Antiochian Village

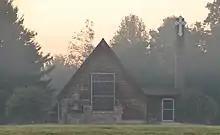

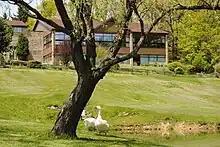

The Retreat and Conference Center has one hundred lodging rooms, several meeting rooms, a group dining facility, a chapel and a theological research library. Saints Peter and Paul Chapel is the central point within the Center. In 2004, the Antiochian Village Heritage Museum was opened, featuring historical artifacts of Orthodox significance, such as icons and vestments.